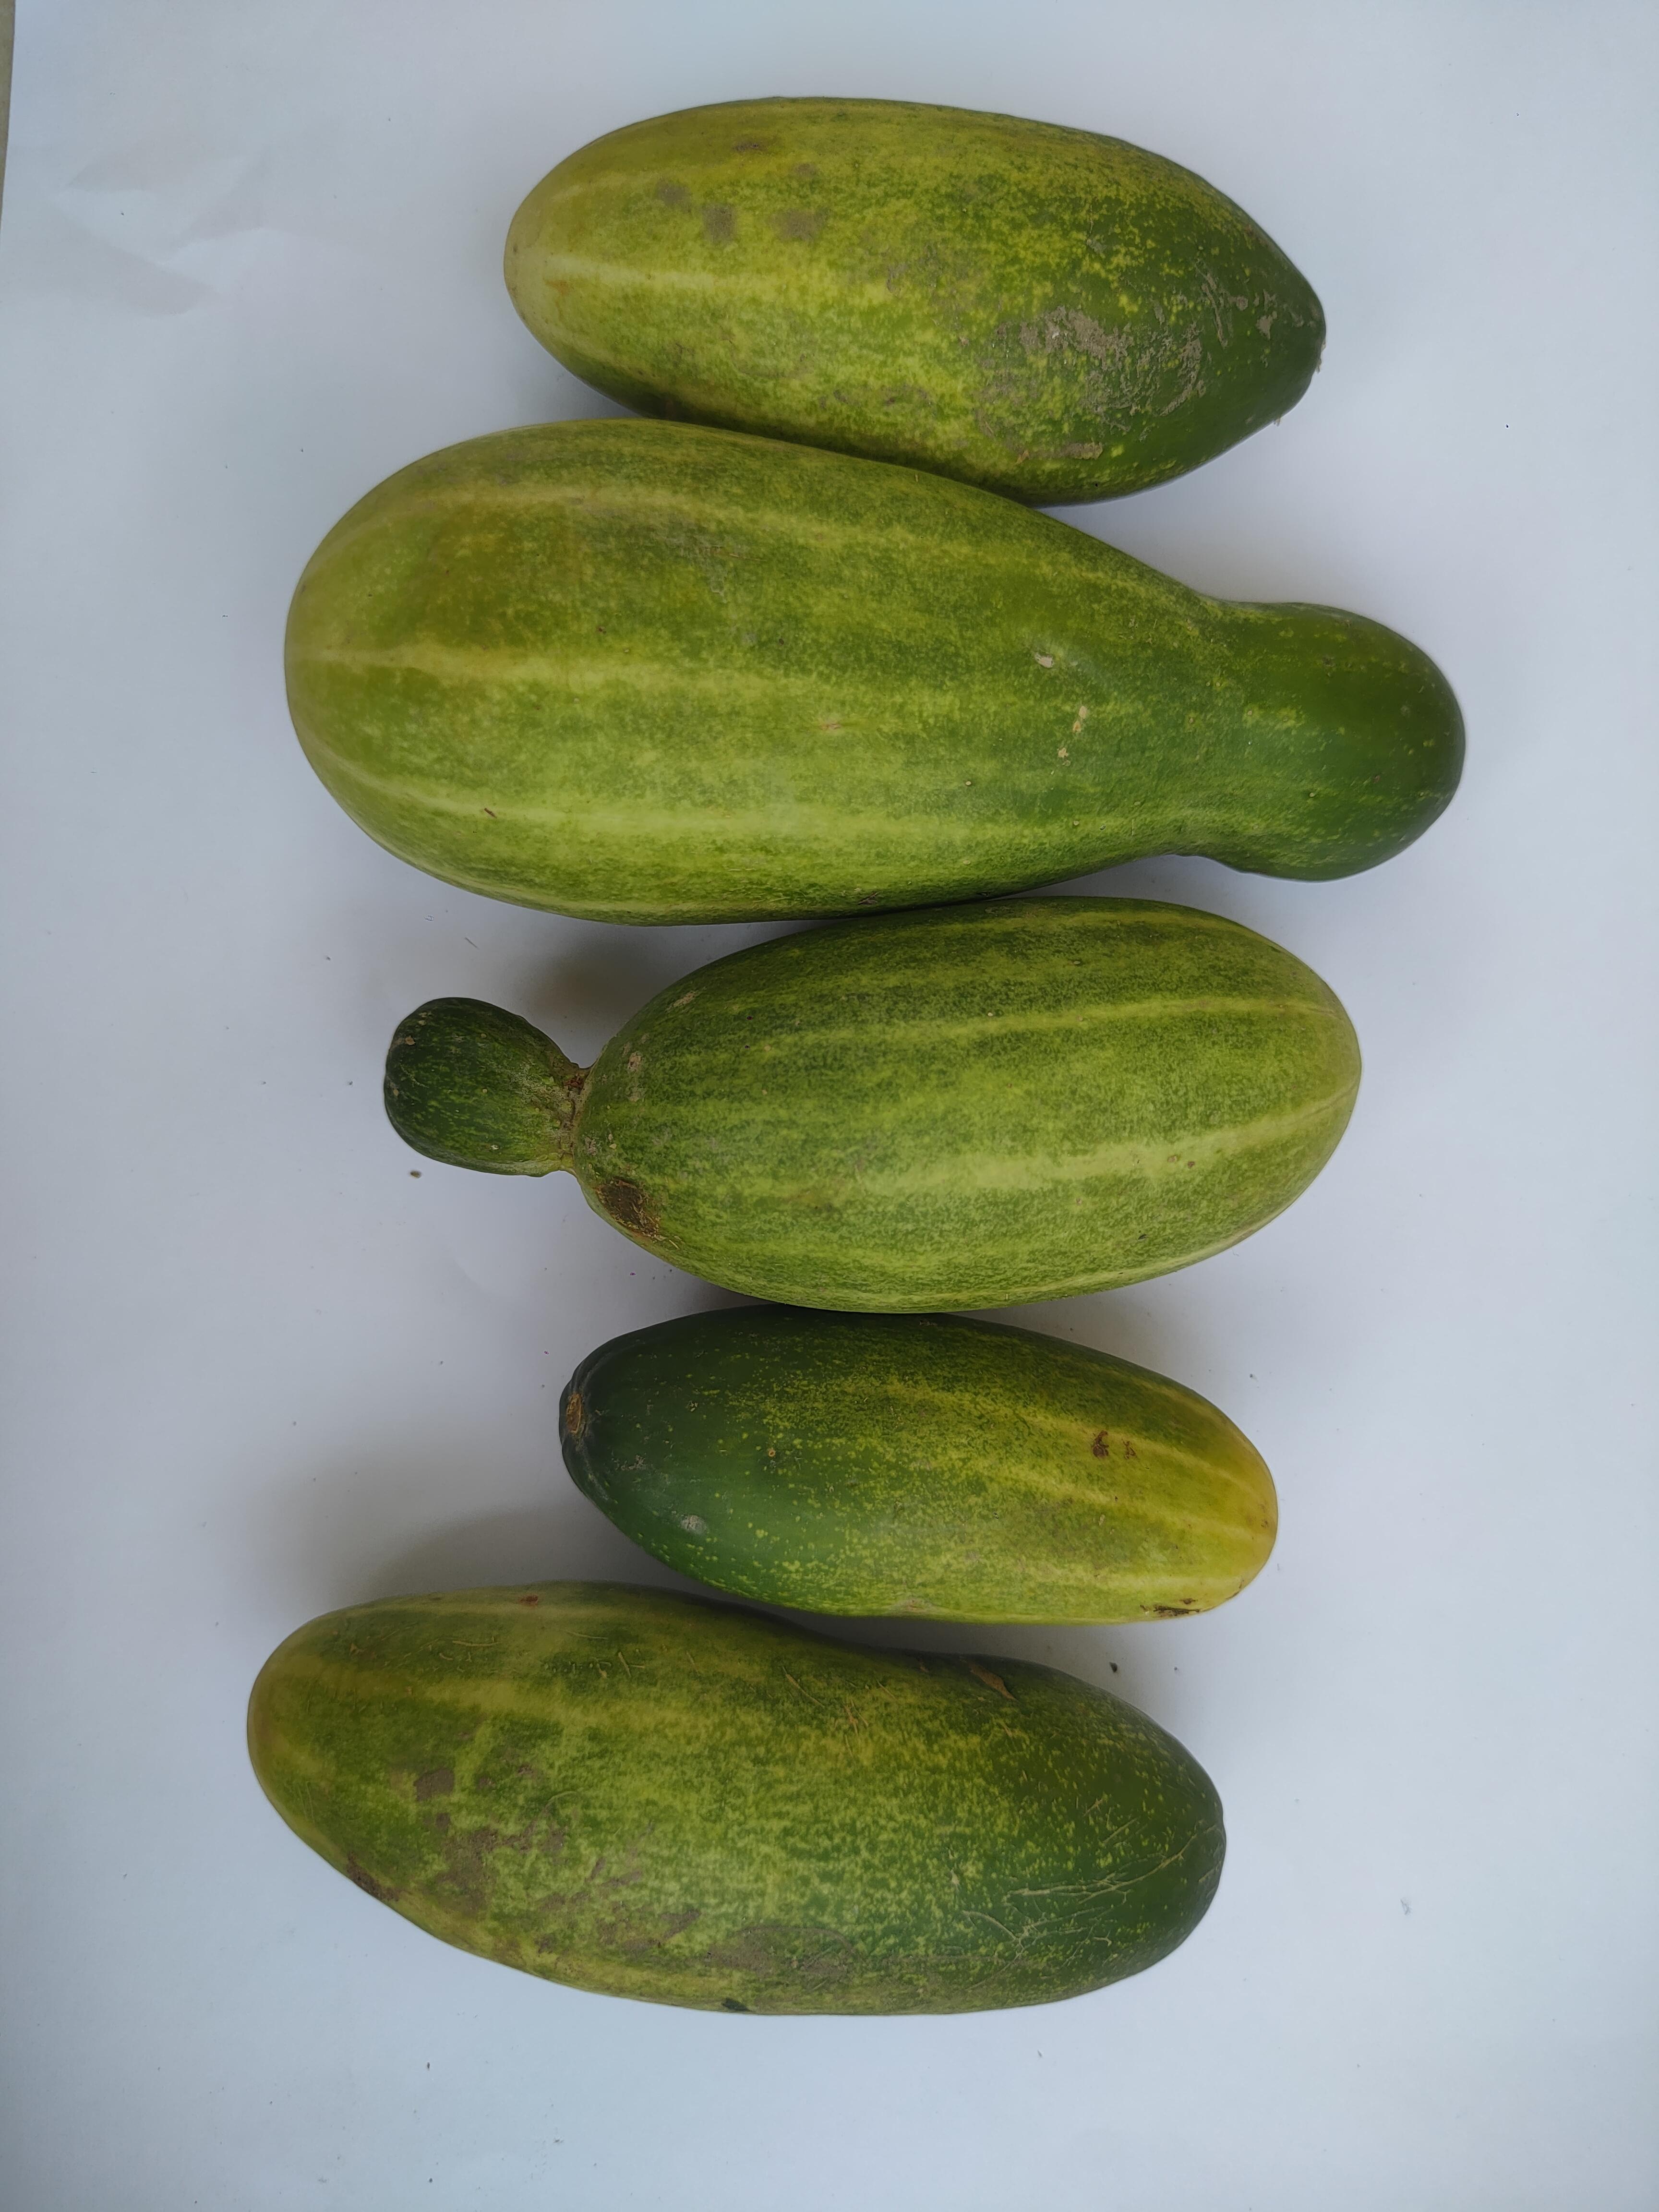
Label: Cucumber